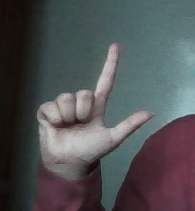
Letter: laam